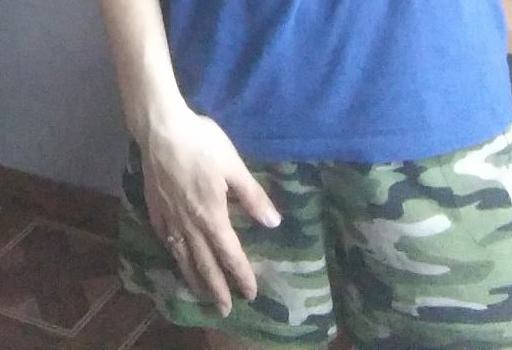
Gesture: no_gesture